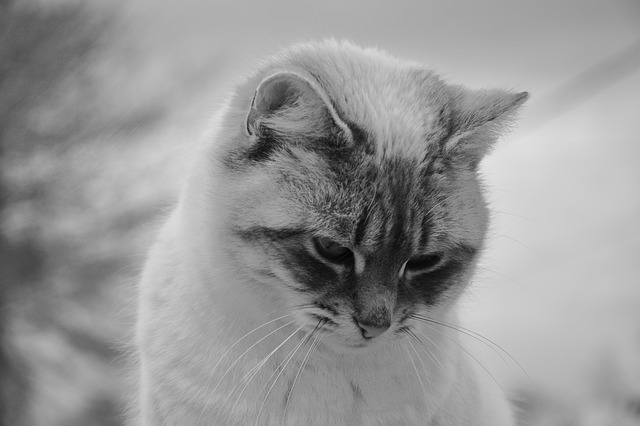
Label: gatto